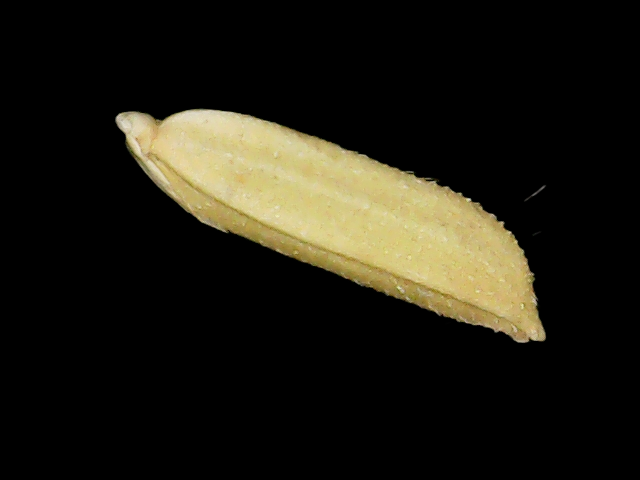
Rice variety: Binadhan20